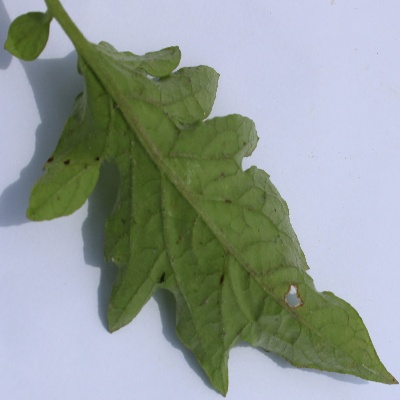
Crop: Tomato
Condition: leaf curl